Clotilde von Derp

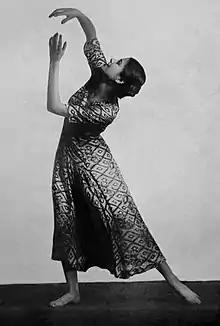
von Derp photographed in 1928 by Hugo Erfurth

Sacharoff and von Derp toured widely, visiting China and Japan, which was so successful that they returned again in 1934. The couple and their extravagant costumes visited both North and South America.